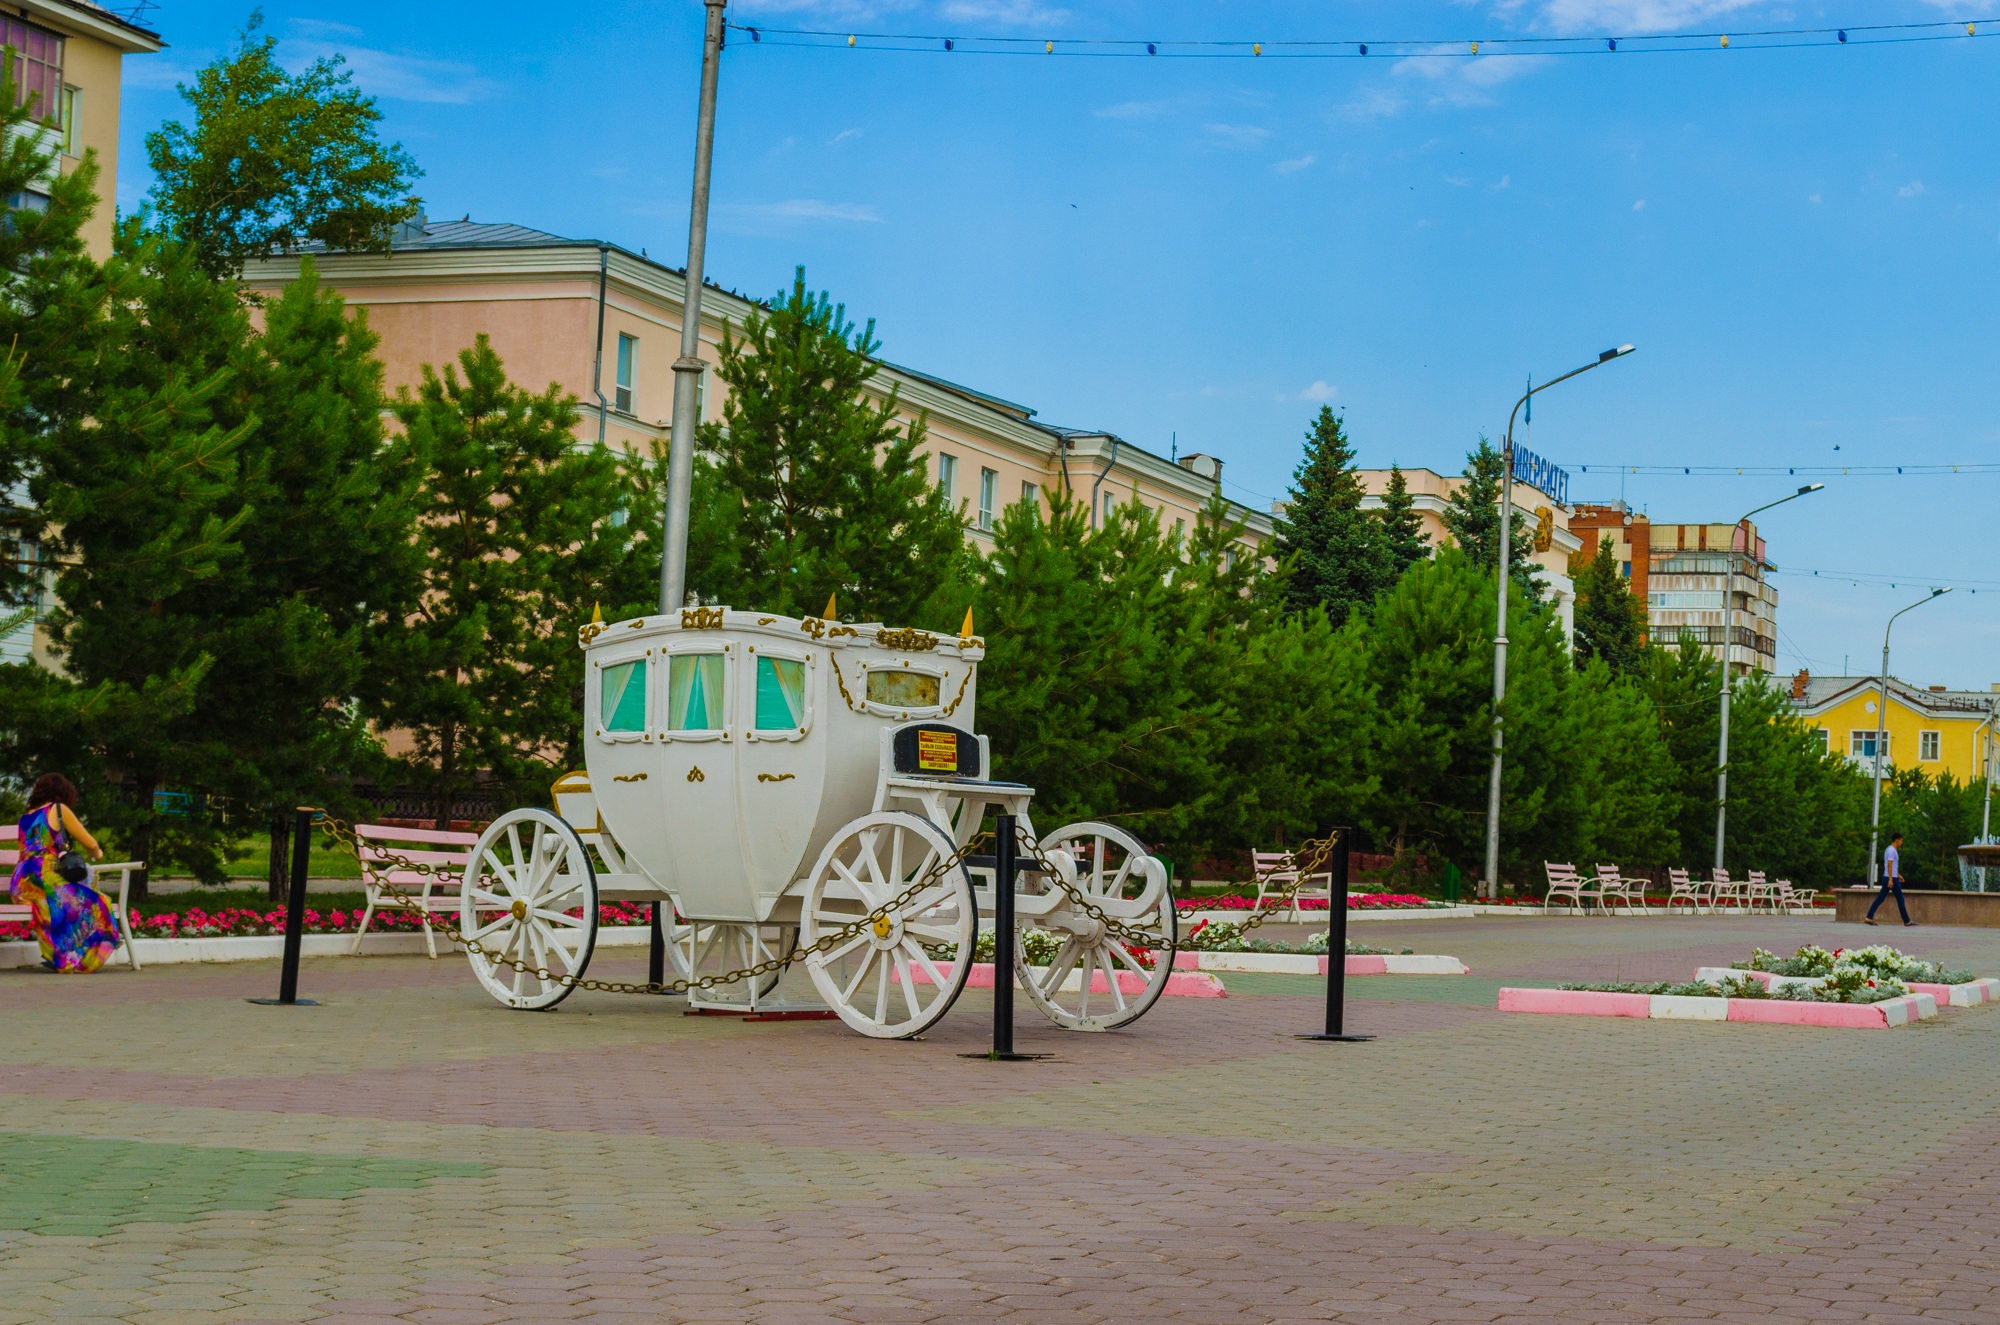
bench, town, alley, city, vacation, statue, vehicle, park, flowers, trees, playground, carriage, neighbourhood, kazakhstan, city centre, city square, residential area, human settlement, kostanay